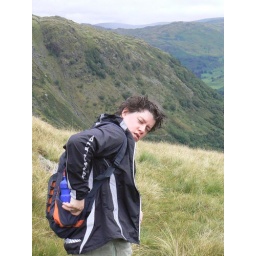
Jemima wishes there was something stronger than water in that bottle